Novaliches

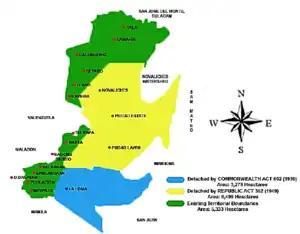
Territorial changes of Caloocan. Existing territorial boundaries. Detached by Commonwealth Act No. 502 (1939). Novaliches area. Detached by Republic Act No. 392 (1949).

On February 2, 1854, General Manuel Pavía y Lacy was sent to Manila to serve as the Governor-General of the Philippines. His task was to establish a penal colony where prisoners were given lands to develop in exchange for their freedom. The colony was given the name Hacienda Tala, and it eventually grew into a larger community. In the same year, the Alcalde Mayor (equivalent to present-day Governor) of Bulacan petitioned to the Spanish government to incorporate the haciendas of Malinta, Piedad, and Tala into a new town. The town was to be named "Novaliches" from the title "Marquis of Novaliches" of Pavía, who was recently recalled to Spain.